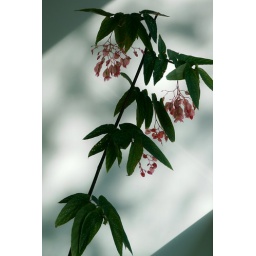
Tamaya branch, leaves and flower against the pale green wall at the office. Light and shadows.